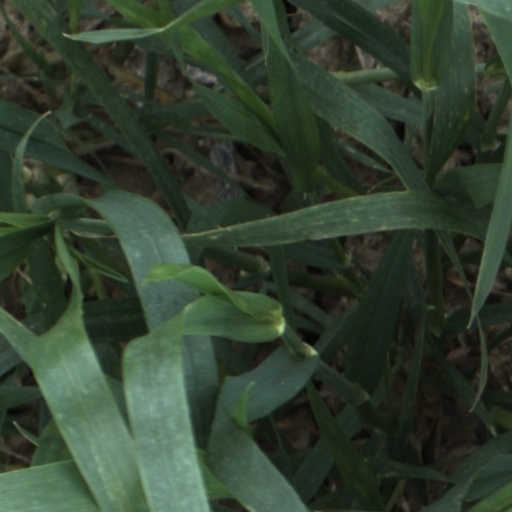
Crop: wheat